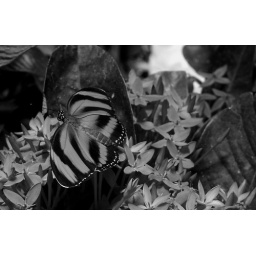
orange butterfly in black and white